Good-Bye, Bill

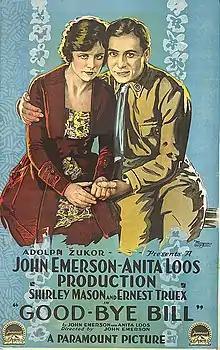
Theatrical poster

Good-Bye, Bill is a lost 1918 American comedy silent film directed by John Emerson and written by John Emerson and Anita Loos. The film stars Shirley Mason, Ernest Truex, Joseph Allen Sr., Joseph Burke, Carl De Planta, and Henry S. Koser. The film was released on December 15, 1918, by Paramount Pictures.